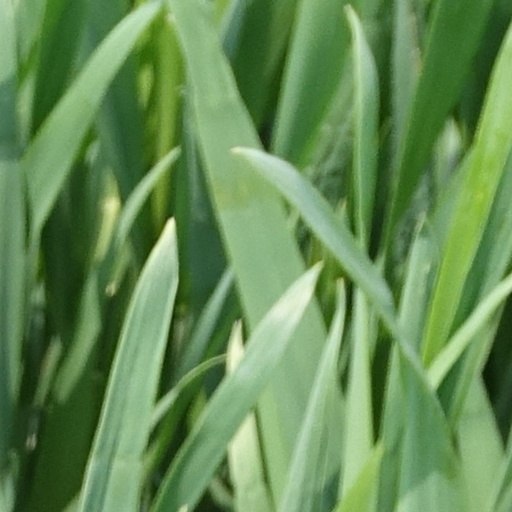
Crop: wheat